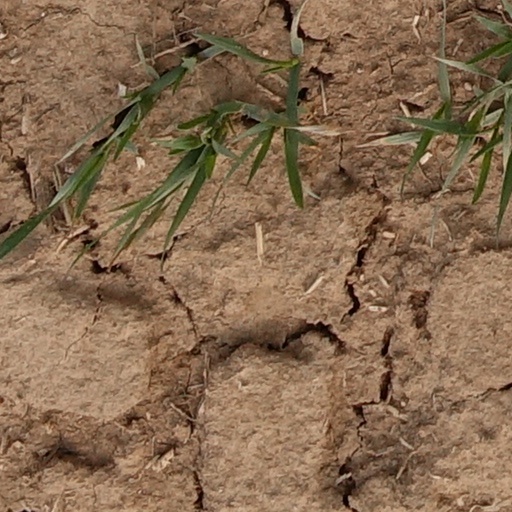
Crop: wheat